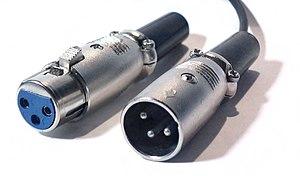
Un connecteur XLR est un type de fiche utilisé pour relier différents appareils professionnels appartenant au domaine du spectacle. Ces connecteurs sont de section circulaire et possèdent entre trois et sept broches. Disponibles chez de nombreux fabricants, leurs dimensions répondent à une spécification internationale : IEC 61076-2-103.
L'AES3 est un standard définissant une interface de transmission audio numérique, principalement destinée à un usage professionnel. Ce format de transmission permet de véhiculer à travers une liaison série deux canaux audio PCM Linéaire sur des supports variés, comme des lignes symétriques, asymétriques, coaxiales et optiques.